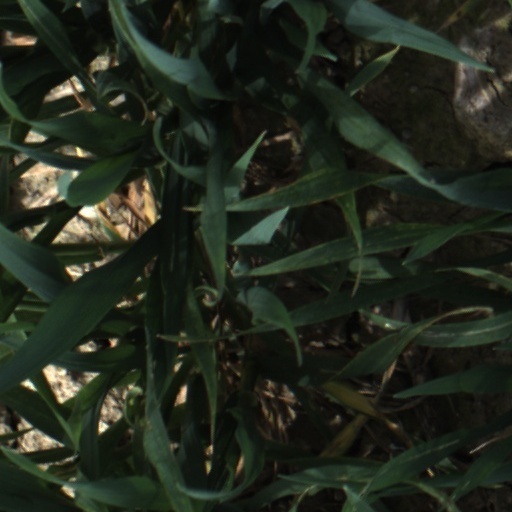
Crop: wheat